Bernard Ford

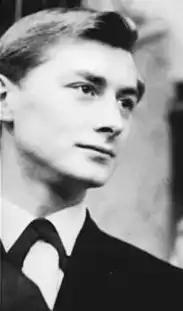
Ford in 1966

Bernard Albert Ford MBE (27 September 1947 – 5 April 2023) was an English ice dancer. With partner Diane Towler, he was a four-time (1966–1969) World, European, and British champion. He was also a World Professional ice dancing champion. He later became a coach and choreographer.